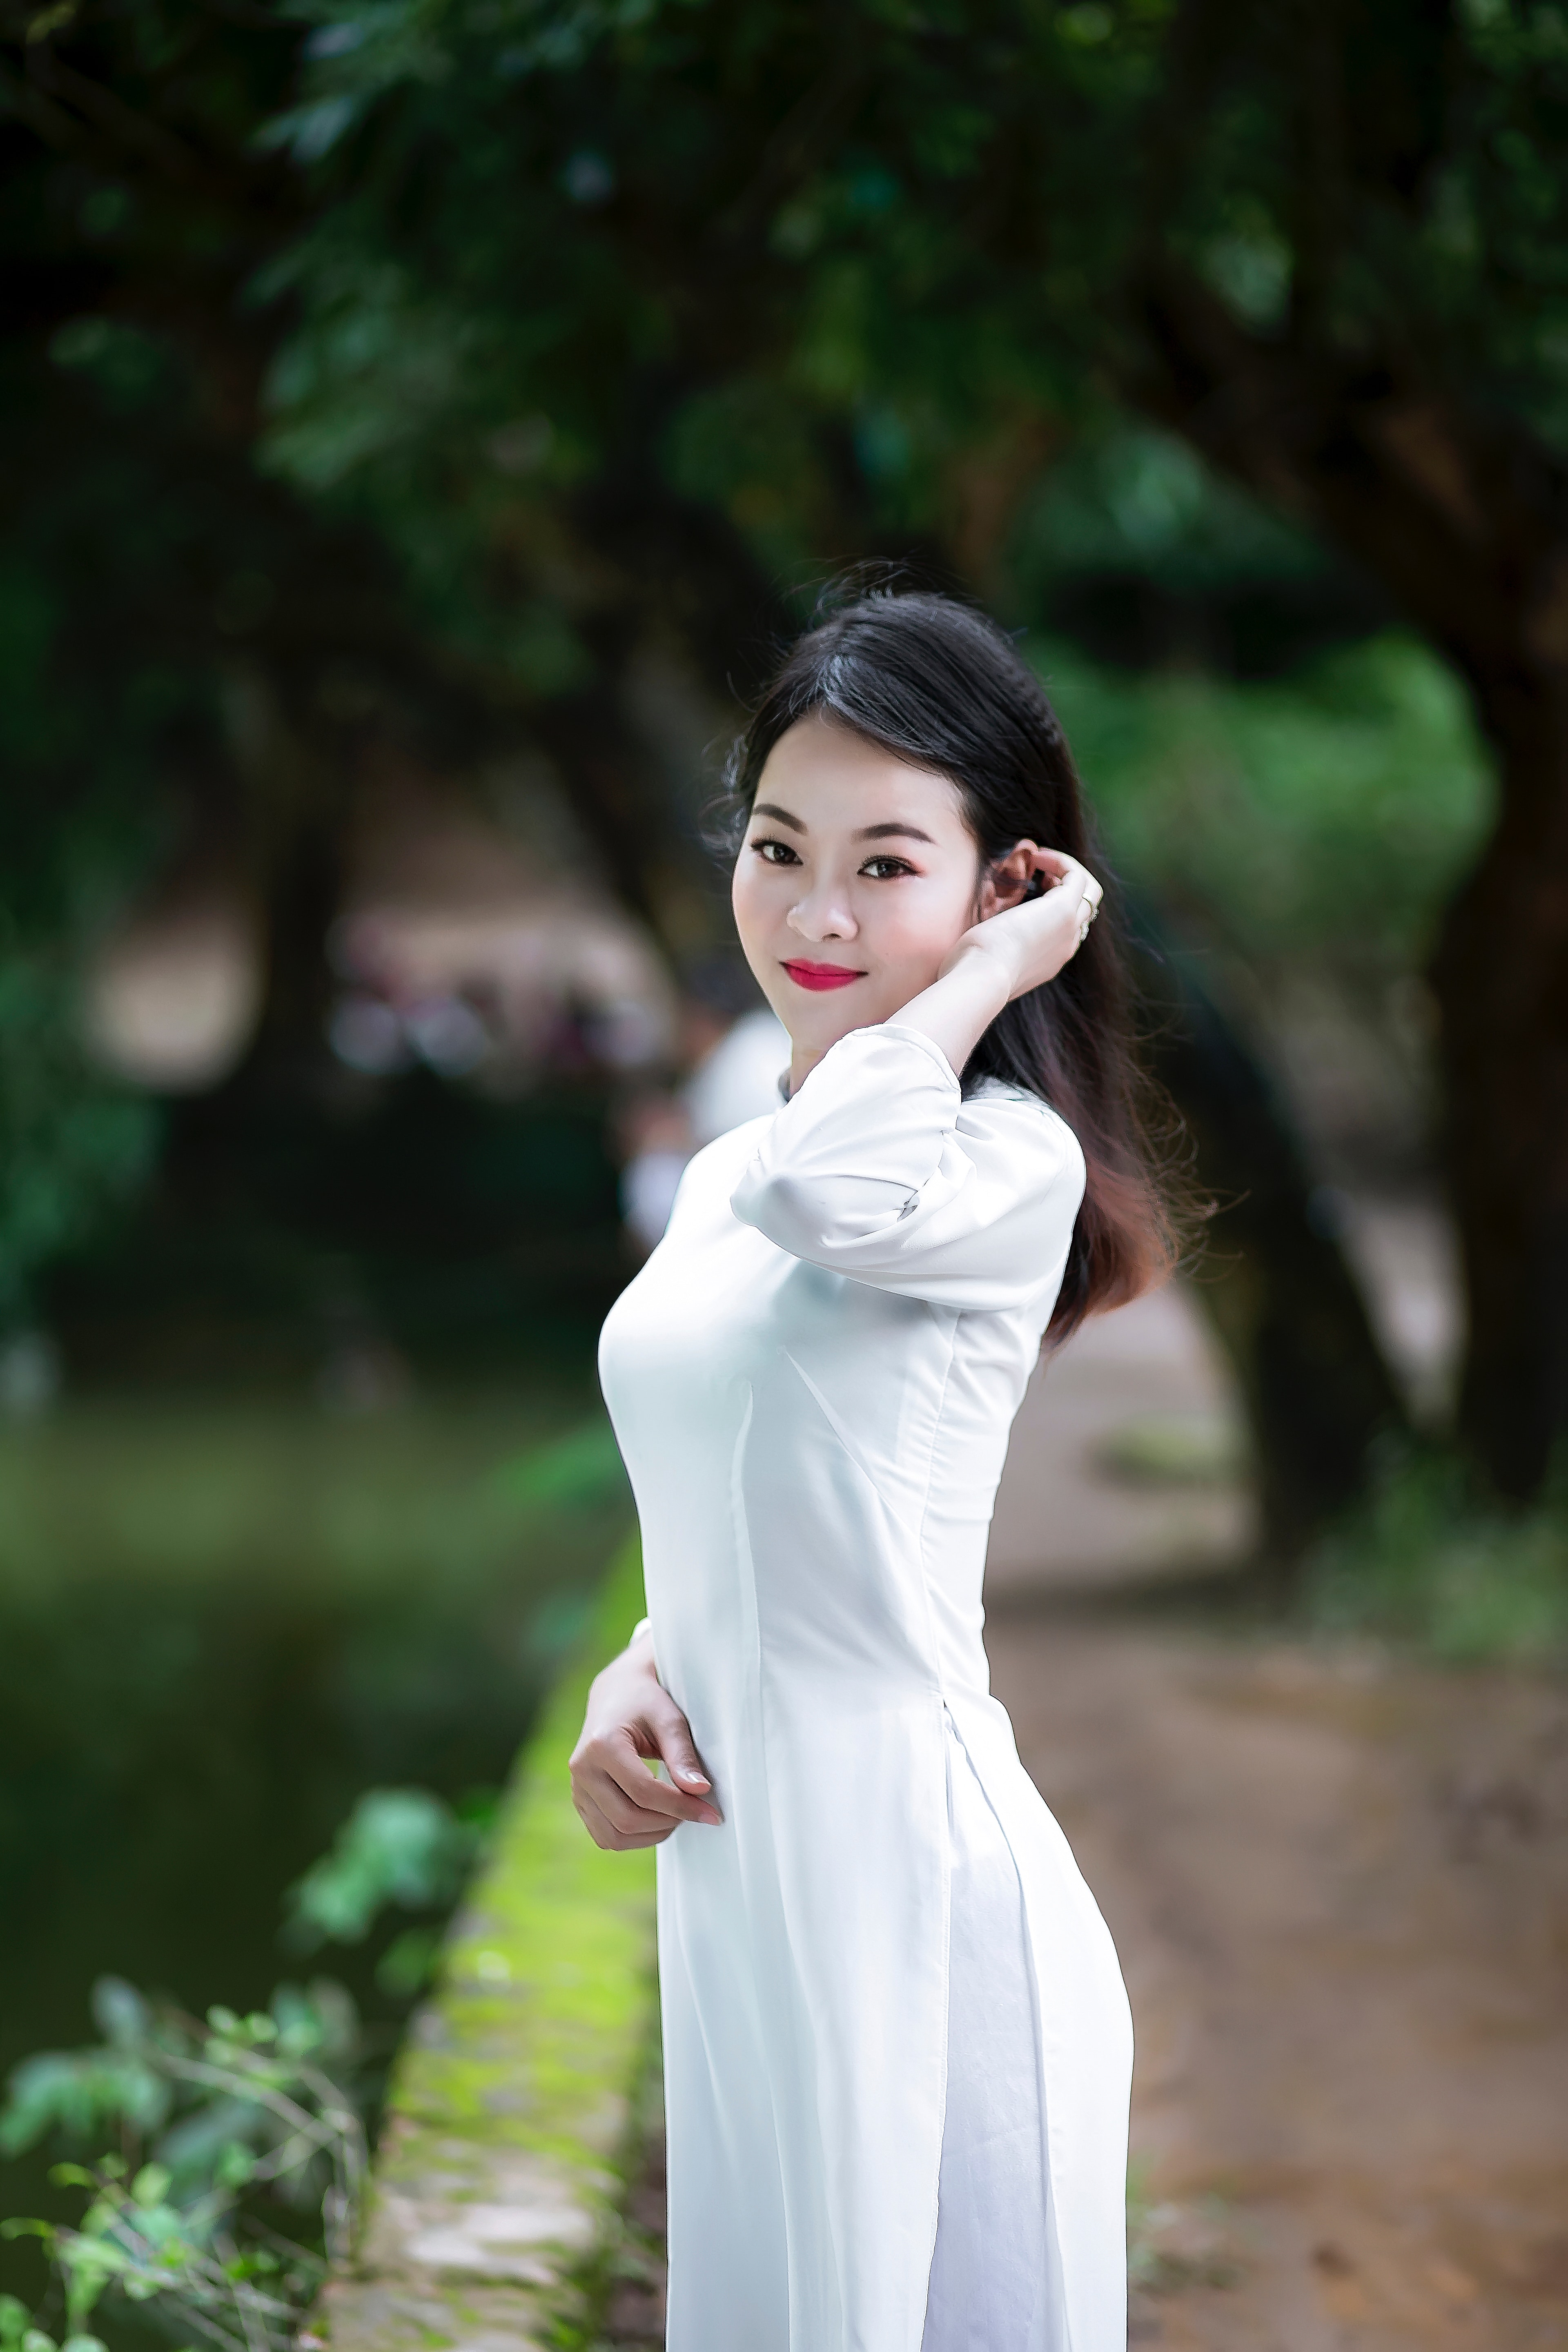
white, photograph, skin, beauty, dress, lip, model, botany, photography, eye, photo shoot, smile, grass, tree, child, portrait photography, long hair, plant, happy, portrait